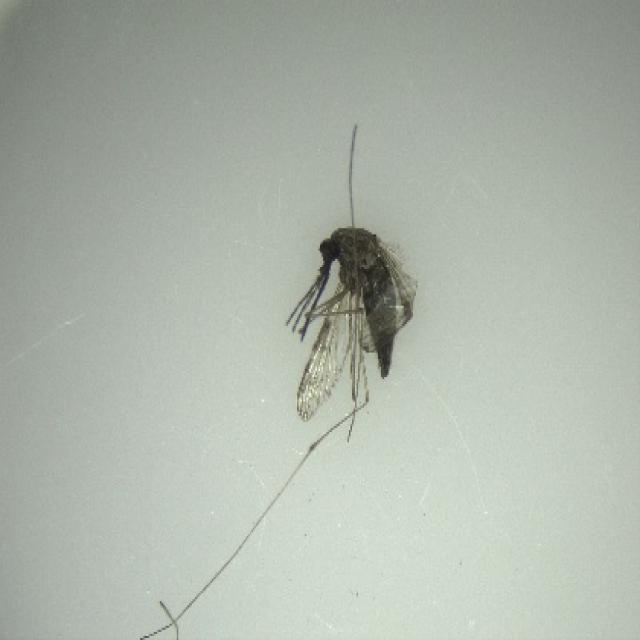
Species: anopheles_sinensis